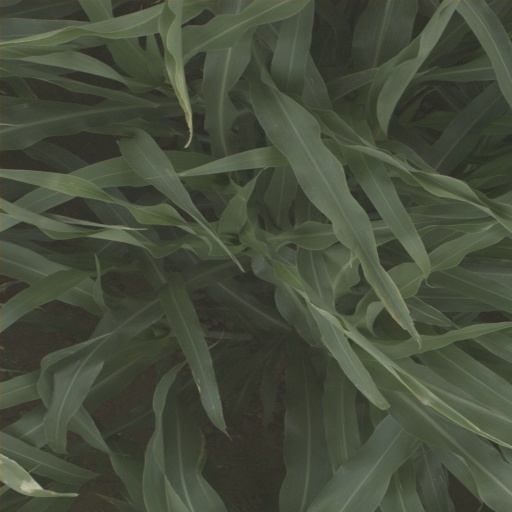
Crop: sorghum